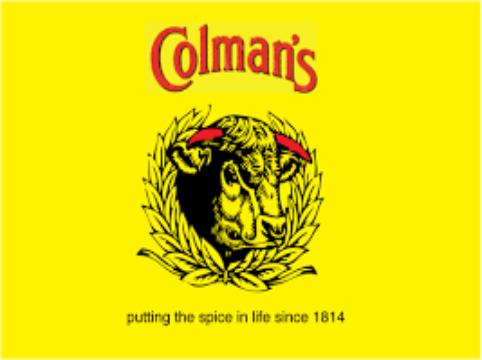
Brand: Colman's
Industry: Food